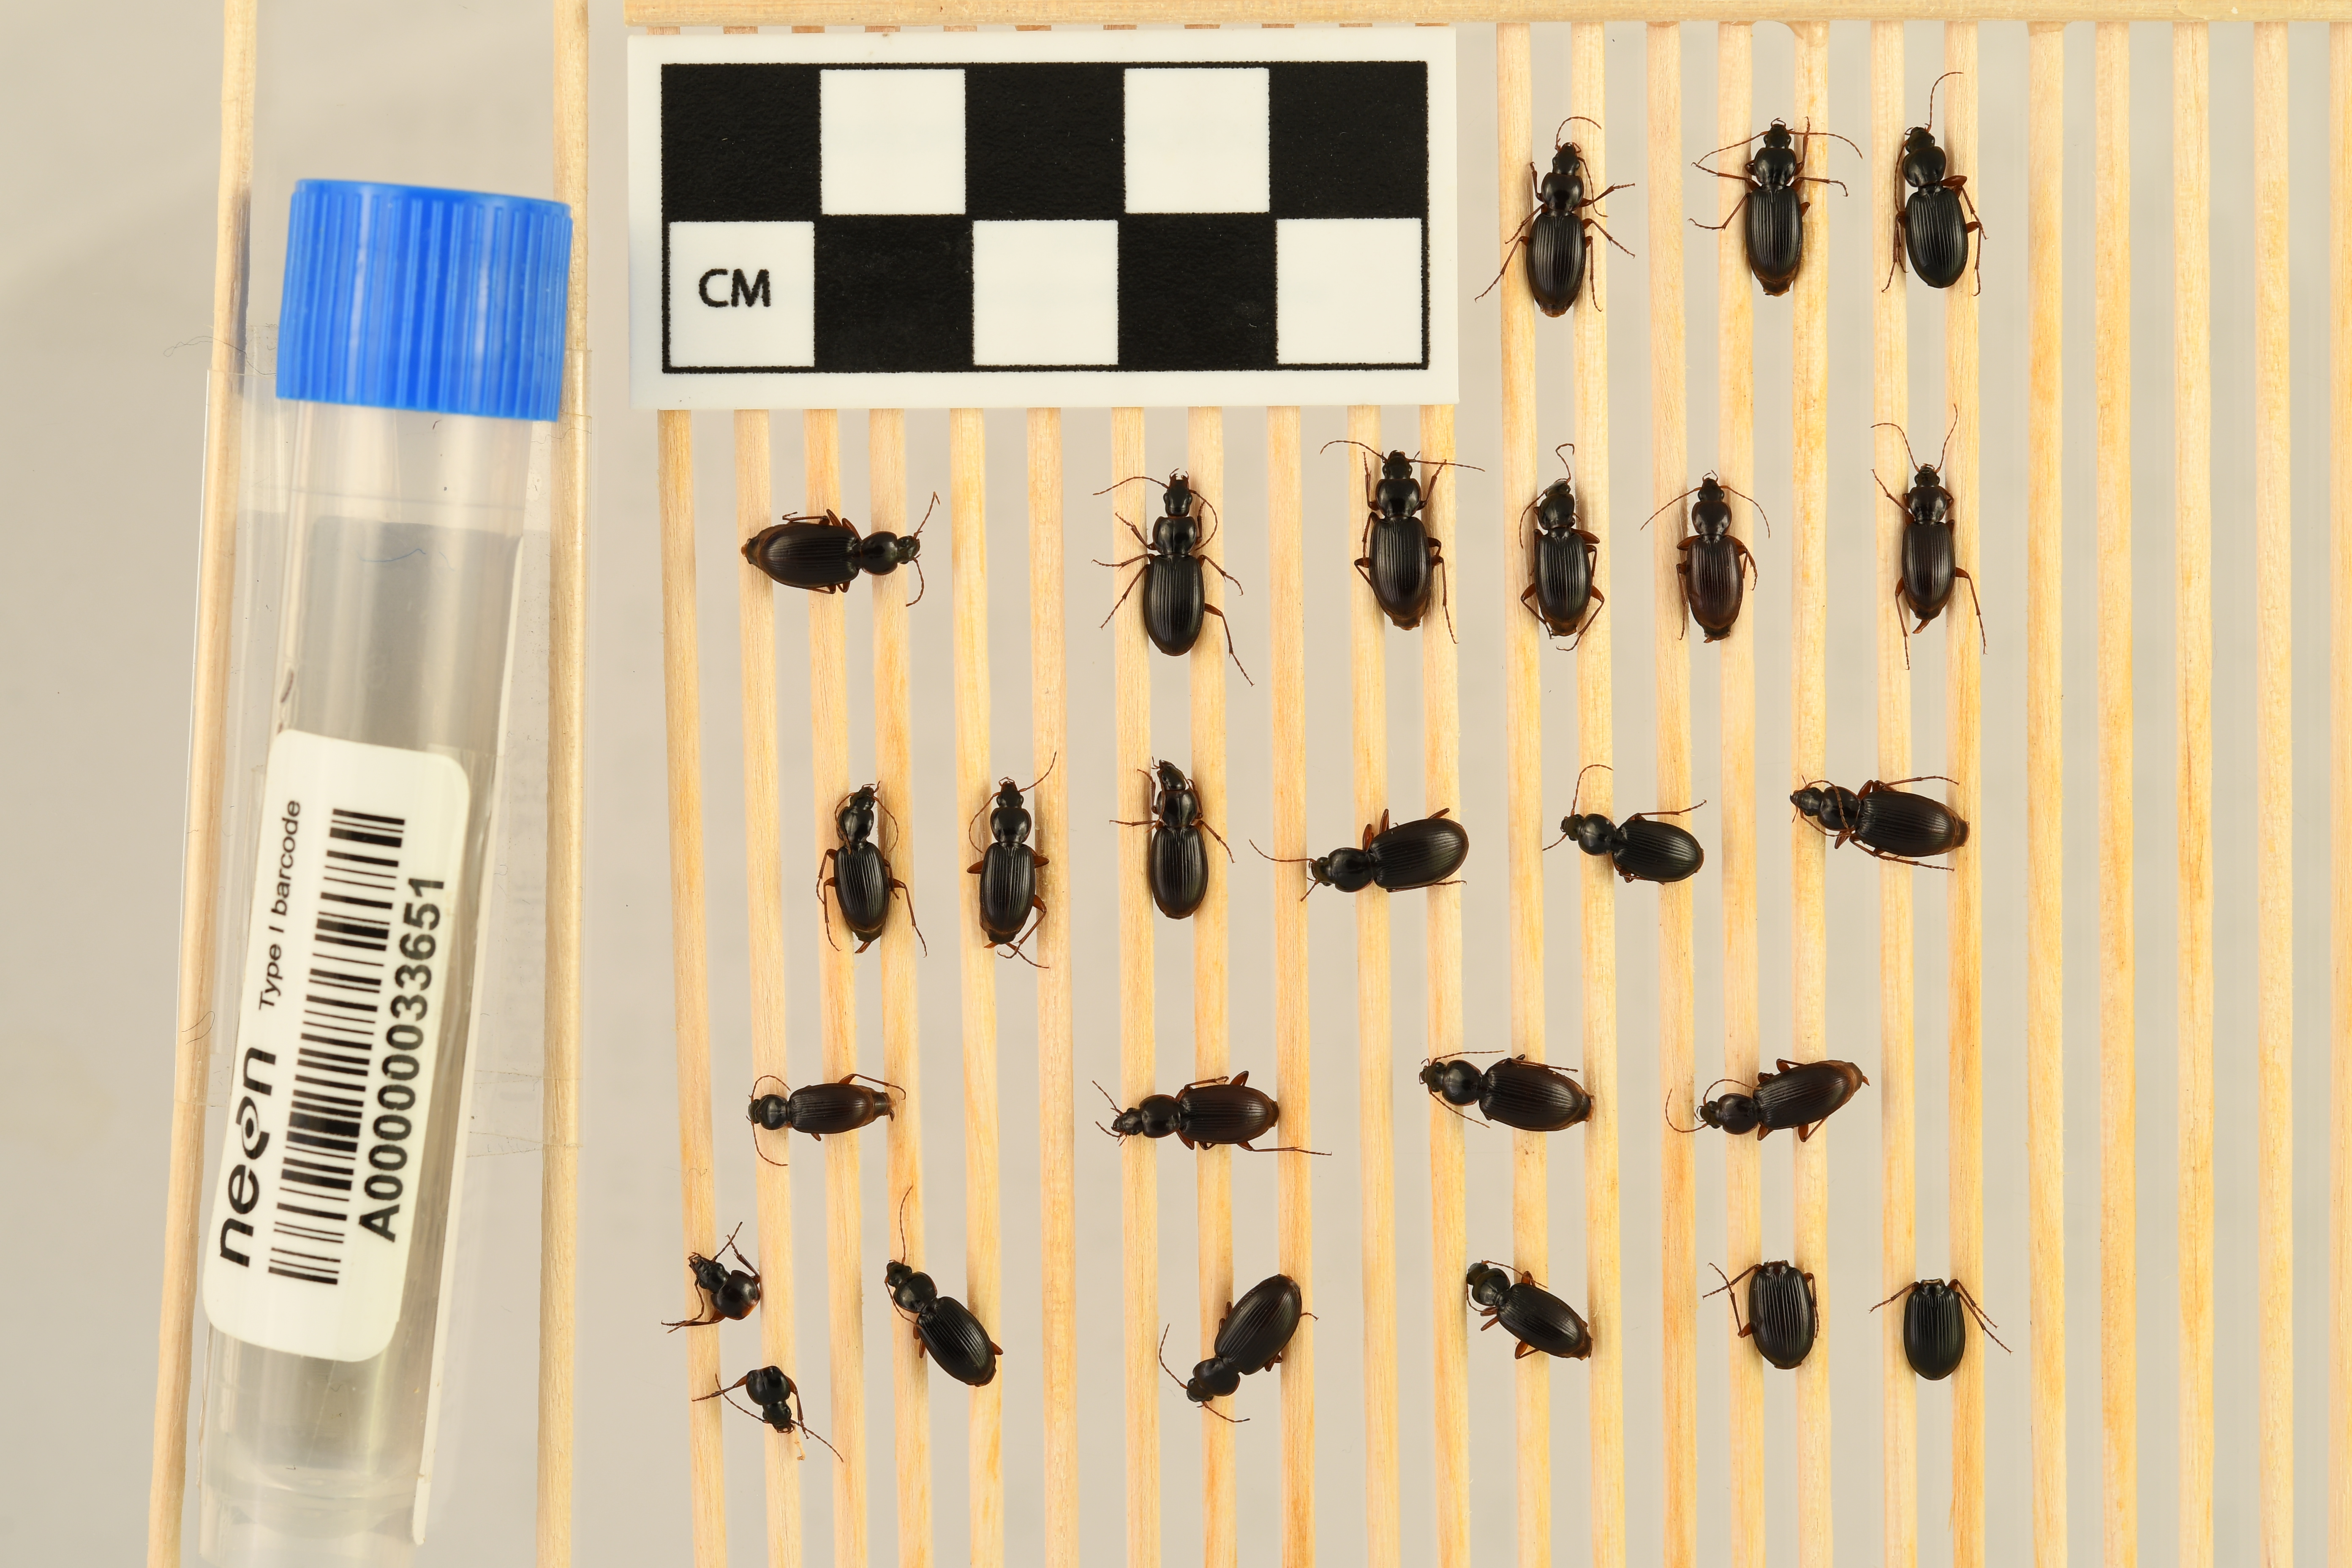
Synuchus impunctatus — Harvard Forest & Quabbin Watershed NEON, plot HARV_005. Beetle 1, ElytraLength: 0.5582 cm (lying flat: Yes)

Synuchus impunctatus — Harvard Forest & Quabbin Watershed NEON, plot HARV_005. Beetle 1, ElytraWidth: 0.2745 cm (lying flat: Yes)

Synuchus impunctatus — Harvard Forest & Quabbin Watershed NEON, plot HARV_005. Beetle 2, ElytraLength: 0.5487 cm (lying flat: Yes)

Synuchus impunctatus — Harvard Forest & Quabbin Watershed NEON, plot HARV_005. Beetle 2, ElytraWidth: 0.2566 cm (lying flat: Yes)

Synuchus impunctatus — Harvard Forest & Quabbin Watershed NEON, plot HARV_005. Beetle 3, ElytraLength: 0.5982 cm (lying flat: Yes)

Synuchus impunctatus — Harvard Forest & Quabbin Watershed NEON, plot HARV_005. Beetle 3, ElytraWidth: 0.2604 cm (lying flat: Yes)

Synuchus impunctatus — Harvard Forest & Quabbin Watershed NEON, plot HARV_005. Beetle 4, ElytraLength: 0.5929 cm (lying flat: Yes)

Synuchus impunctatus — Harvard Forest & Quabbin Watershed NEON, plot HARV_005. Beetle 4, ElytraWidth: 0.3009 cm (lying flat: Yes)

Synuchus impunctatus — Harvard Forest & Quabbin Watershed NEON, plot HARV_005. Beetle 5, ElytraLength: 0.6018 cm (lying flat: Yes)

Synuchus impunctatus — Harvard Forest & Quabbin Watershed NEON, plot HARV_005. Beetle 5, ElytraWidth: 0.2833 cm (lying flat: Yes)

Synuchus impunctatus — Harvard Forest & Quabbin Watershed NEON, plot HARV_005. Beetle 6, ElytraLength: 0.5847 cm (lying flat: Yes)

Synuchus impunctatus — Harvard Forest & Quabbin Watershed NEON, plot HARV_005. Beetle 6, ElytraWidth: 0.2926 cm (lying flat: Yes)

Synuchus impunctatus — Harvard Forest & Quabbin Watershed NEON, plot HARV_005. Beetle 7, ElytraLength: 0.5233 cm (lying flat: Yes)

Synuchus impunctatus — Harvard Forest & Quabbin Watershed NEON, plot HARV_005. Beetle 7, ElytraWidth: 0.2484 cm (lying flat: Yes)

Synuchus impunctatus — Harvard Forest & Quabbin Watershed NEON, plot HARV_005. Beetle 8, ElytraLength: 0.5405 cm (lying flat: Yes)

Synuchus impunctatus — Harvard Forest & Quabbin Watershed NEON, plot HARV_005. Beetle 8, ElytraWidth: 0.2656 cm (lying flat: Yes)

Synuchus impunctatus — Harvard Forest & Quabbin Watershed NEON, plot HARV_005. Beetle 9, ElytraLength: 0.4868 cm (lying flat: Yes)

Synuchus impunctatus — Harvard Forest & Quabbin Watershed NEON, plot HARV_005. Beetle 9, ElytraWidth: 0.2478 cm (lying flat: Yes)

Synuchus impunctatus — Harvard Forest & Quabbin Watershed NEON, plot HARV_005. Beetle 10, ElytraLength: 0.4932 cm (lying flat: Yes)

Synuchus impunctatus — Harvard Forest & Quabbin Watershed NEON, plot HARV_005. Beetle 10, ElytraWidth: 0.2503 cm (lying flat: Yes)

Synuchus impunctatus — Harvard Forest & Quabbin Watershed NEON, plot HARV_005. Beetle 11, ElytraWidth: 0.2572 cm (lying flat: Yes)

Synuchus impunctatus — Harvard Forest & Quabbin Watershed NEON, plot HARV_005. Beetle 11, ElytraLength: 0.5228 cm (lying flat: Yes)

Synuchus impunctatus — Harvard Forest & Quabbin Watershed NEON, plot HARV_005. Beetle 12, ElytraLength: 0.5221 cm (lying flat: Yes)

Synuchus impunctatus — Harvard Forest & Quabbin Watershed NEON, plot HARV_005. Beetle 12, ElytraWidth: 0.2568 cm (lying flat: Yes)

Synuchus impunctatus — Harvard Forest & Quabbin Watershed NEON, plot HARV_005. Beetle 13, ElytraLength: 0.5604 cm (lying flat: Yes)

Synuchus impunctatus — Harvard Forest & Quabbin Watershed NEON, plot HARV_005. Beetle 13, ElytraWidth: 0.3051 cm (lying flat: Yes)

Synuchus impunctatus — Harvard Forest & Quabbin Watershed NEON, plot HARV_005. Beetle 14, ElytraLength: 0.5155 cm (lying flat: Yes)

Synuchus impunctatus — Harvard Forest & Quabbin Watershed NEON, plot HARV_005. Beetle 14, ElytraWidth: 0.2621 cm (lying flat: Yes)

Synuchus impunctatus — Harvard Forest & Quabbin Watershed NEON, plot HARV_005. Beetle 15, ElytraLength: 0.566 cm (lying flat: Yes)

Synuchus impunctatus — Harvard Forest & Quabbin Watershed NEON, plot HARV_005. Beetle 15, ElytraWidth: 0.2779 cm (lying flat: Yes)

Synuchus impunctatus — Harvard Forest & Quabbin Watershed NEON, plot HARV_005. Beetle 16, ElytraWidth: 0.2316 cm (lying flat: Yes)

Synuchus impunctatus — Harvard Forest & Quabbin Watershed NEON, plot HARV_005. Beetle 16, ElytraLength: 0.4609 cm (lying flat: Yes)

Synuchus impunctatus — Harvard Forest & Quabbin Watershed NEON, plot HARV_005. Beetle 17, ElytraWidth: 0.2833 cm (lying flat: Yes)

Synuchus impunctatus — Harvard Forest & Quabbin Watershed NEON, plot HARV_005. Beetle 17, ElytraLength: 0.5222 cm (lying flat: Yes)

Synuchus impunctatus — Harvard Forest & Quabbin Watershed NEON, plot HARV_005. Beetle 18, ElytraLength: 0.5572 cm (lying flat: Yes)

Synuchus impunctatus — Harvard Forest & Quabbin Watershed NEON, plot HARV_005. Beetle 18, ElytraWidth: 0.2985 cm (lying flat: Yes)

Synuchus impunctatus — Harvard Forest & Quabbin Watershed NEON, plot HARV_005. Beetle 19, ElytraLength: 0.5513 cm (lying flat: Yes)

Synuchus impunctatus — Harvard Forest & Quabbin Watershed NEON, plot HARV_005. Beetle 19, ElytraWidth: 0.2631 cm (lying flat: Yes)

Synuchus impunctatus — Harvard Forest & Quabbin Watershed NEON, plot HARV_005. Beetle 20, ElytraLength: 0.5405 cm (lying flat: Yes)

Synuchus impunctatus — Harvard Forest & Quabbin Watershed NEON, plot HARV_005. Beetle 20, ElytraWidth: 0.2697 cm (lying flat: Yes)

Synuchus impunctatus — Harvard Forest & Quabbin Watershed NEON, plot HARV_005. Beetle 21, ElytraWidth: 0.2765 cm (lying flat: No)

Synuchus impunctatus — Harvard Forest & Quabbin Watershed NEON, plot HARV_005. Beetle 21, ElytraLength: 0.5876 cm (lying flat: No)

Synuchus impunctatus — Harvard Forest & Quabbin Watershed NEON, plot HARV_005. Beetle 22, ElytraWidth: 0.2603 cm (lying flat: Yes)

Synuchus impunctatus — Harvard Forest & Quabbin Watershed NEON, plot HARV_005. Beetle 22, ElytraLength: 0.5084 cm (lying flat: Yes)

Synuchus impunctatus — Harvard Forest & Quabbin Watershed NEON, plot HARV_005. Beetle 23, ElytraWidth: 0.303 cm (lying flat: Yes)

Synuchus impunctatus — Harvard Forest & Quabbin Watershed NEON, plot HARV_005. Beetle 23, ElytraLength: 0.5865 cm (lying flat: Yes)

Synuchus impunctatus — Harvard Forest & Quabbin Watershed NEON, plot HARV_005. Beetle 24, ElytraLength: 0.5399 cm (lying flat: Yes)

Synuchus impunctatus — Harvard Forest & Quabbin Watershed NEON, plot HARV_005. Beetle 24, ElytraWidth: 0.2922 cm (lying flat: Yes)

Synuchus impunctatus — Harvard Forest & Quabbin Watershed NEON, plot HARV_005. Beetle 1, ElytraLength: 0.5969 cm (lying flat: Yes)

Synuchus impunctatus — Harvard Forest & Quabbin Watershed NEON, plot HARV_005. Beetle 1, ElytraWidth: 0.3083 cm (lying flat: Yes)

Synuchus impunctatus — Harvard Forest & Quabbin Watershed NEON, plot HARV_005. Beetle 2, ElytraLength: 0.5962 cm (lying flat: Yes)

Synuchus impunctatus — Harvard Forest & Quabbin Watershed NEON, plot HARV_005. Beetle 2, ElytraWidth: 0.2982 cm (lying flat: Yes)

Synuchus impunctatus — Harvard Forest & Quabbin Watershed NEON, plot HARV_005. Beetle 3, ElytraLength: 0.6514 cm (lying flat: Yes)

Synuchus impunctatus — Harvard Forest & Quabbin Watershed NEON, plot HARV_005. Beetle 3, ElytraWidth: 0.3019 cm (lying flat: Yes)

Synuchus impunctatus — Harvard Forest & Quabbin Watershed NEON, plot HARV_005. Beetle 4, ElytraLength: 0.6346 cm (lying flat: Yes)

Synuchus impunctatus — Harvard Forest & Quabbin Watershed NEON, plot HARV_005. Beetle 4, ElytraWidth: 0.3365 cm (lying flat: Yes)

Synuchus impunctatus — Harvard Forest & Quabbin Watershed NEON, plot HARV_005. Beetle 5, ElytraLength: 0.6635 cm (lying flat: Yes)

Synuchus impunctatus — Harvard Forest & Quabbin Watershed NEON, plot HARV_005. Beetle 5, ElytraWidth: 0.3077 cm (lying flat: Yes)

Synuchus impunctatus — Harvard Forest & Quabbin Watershed NEON, plot HARV_005. Beetle 6, ElytraLength: 0.6454 cm (lying flat: No)

Synuchus impunctatus — Harvard Forest & Quabbin Watershed NEON, plot HARV_005. Beetle 6, ElytraWidth: 0.3175 cm (lying flat: No)

Synuchus impunctatus — Harvard Forest & Quabbin Watershed NEON, plot HARV_005. Beetle 7, ElytraLength: 0.5693 cm (lying flat: Yes)

Synuchus impunctatus — Harvard Forest & Quabbin Watershed NEON, plot HARV_005. Beetle 7, ElytraWidth: 0.2795 cm (lying flat: Yes)

Synuchus impunctatus — Harvard Forest & Quabbin Watershed NEON, plot HARV_005. Beetle 8, ElytraLength: 0.6077 cm (lying flat: No)

Synuchus impunctatus — Harvard Forest & Quabbin Watershed NEON, plot HARV_005. Beetle 8, ElytraWidth: 0.2891 cm (lying flat: No)